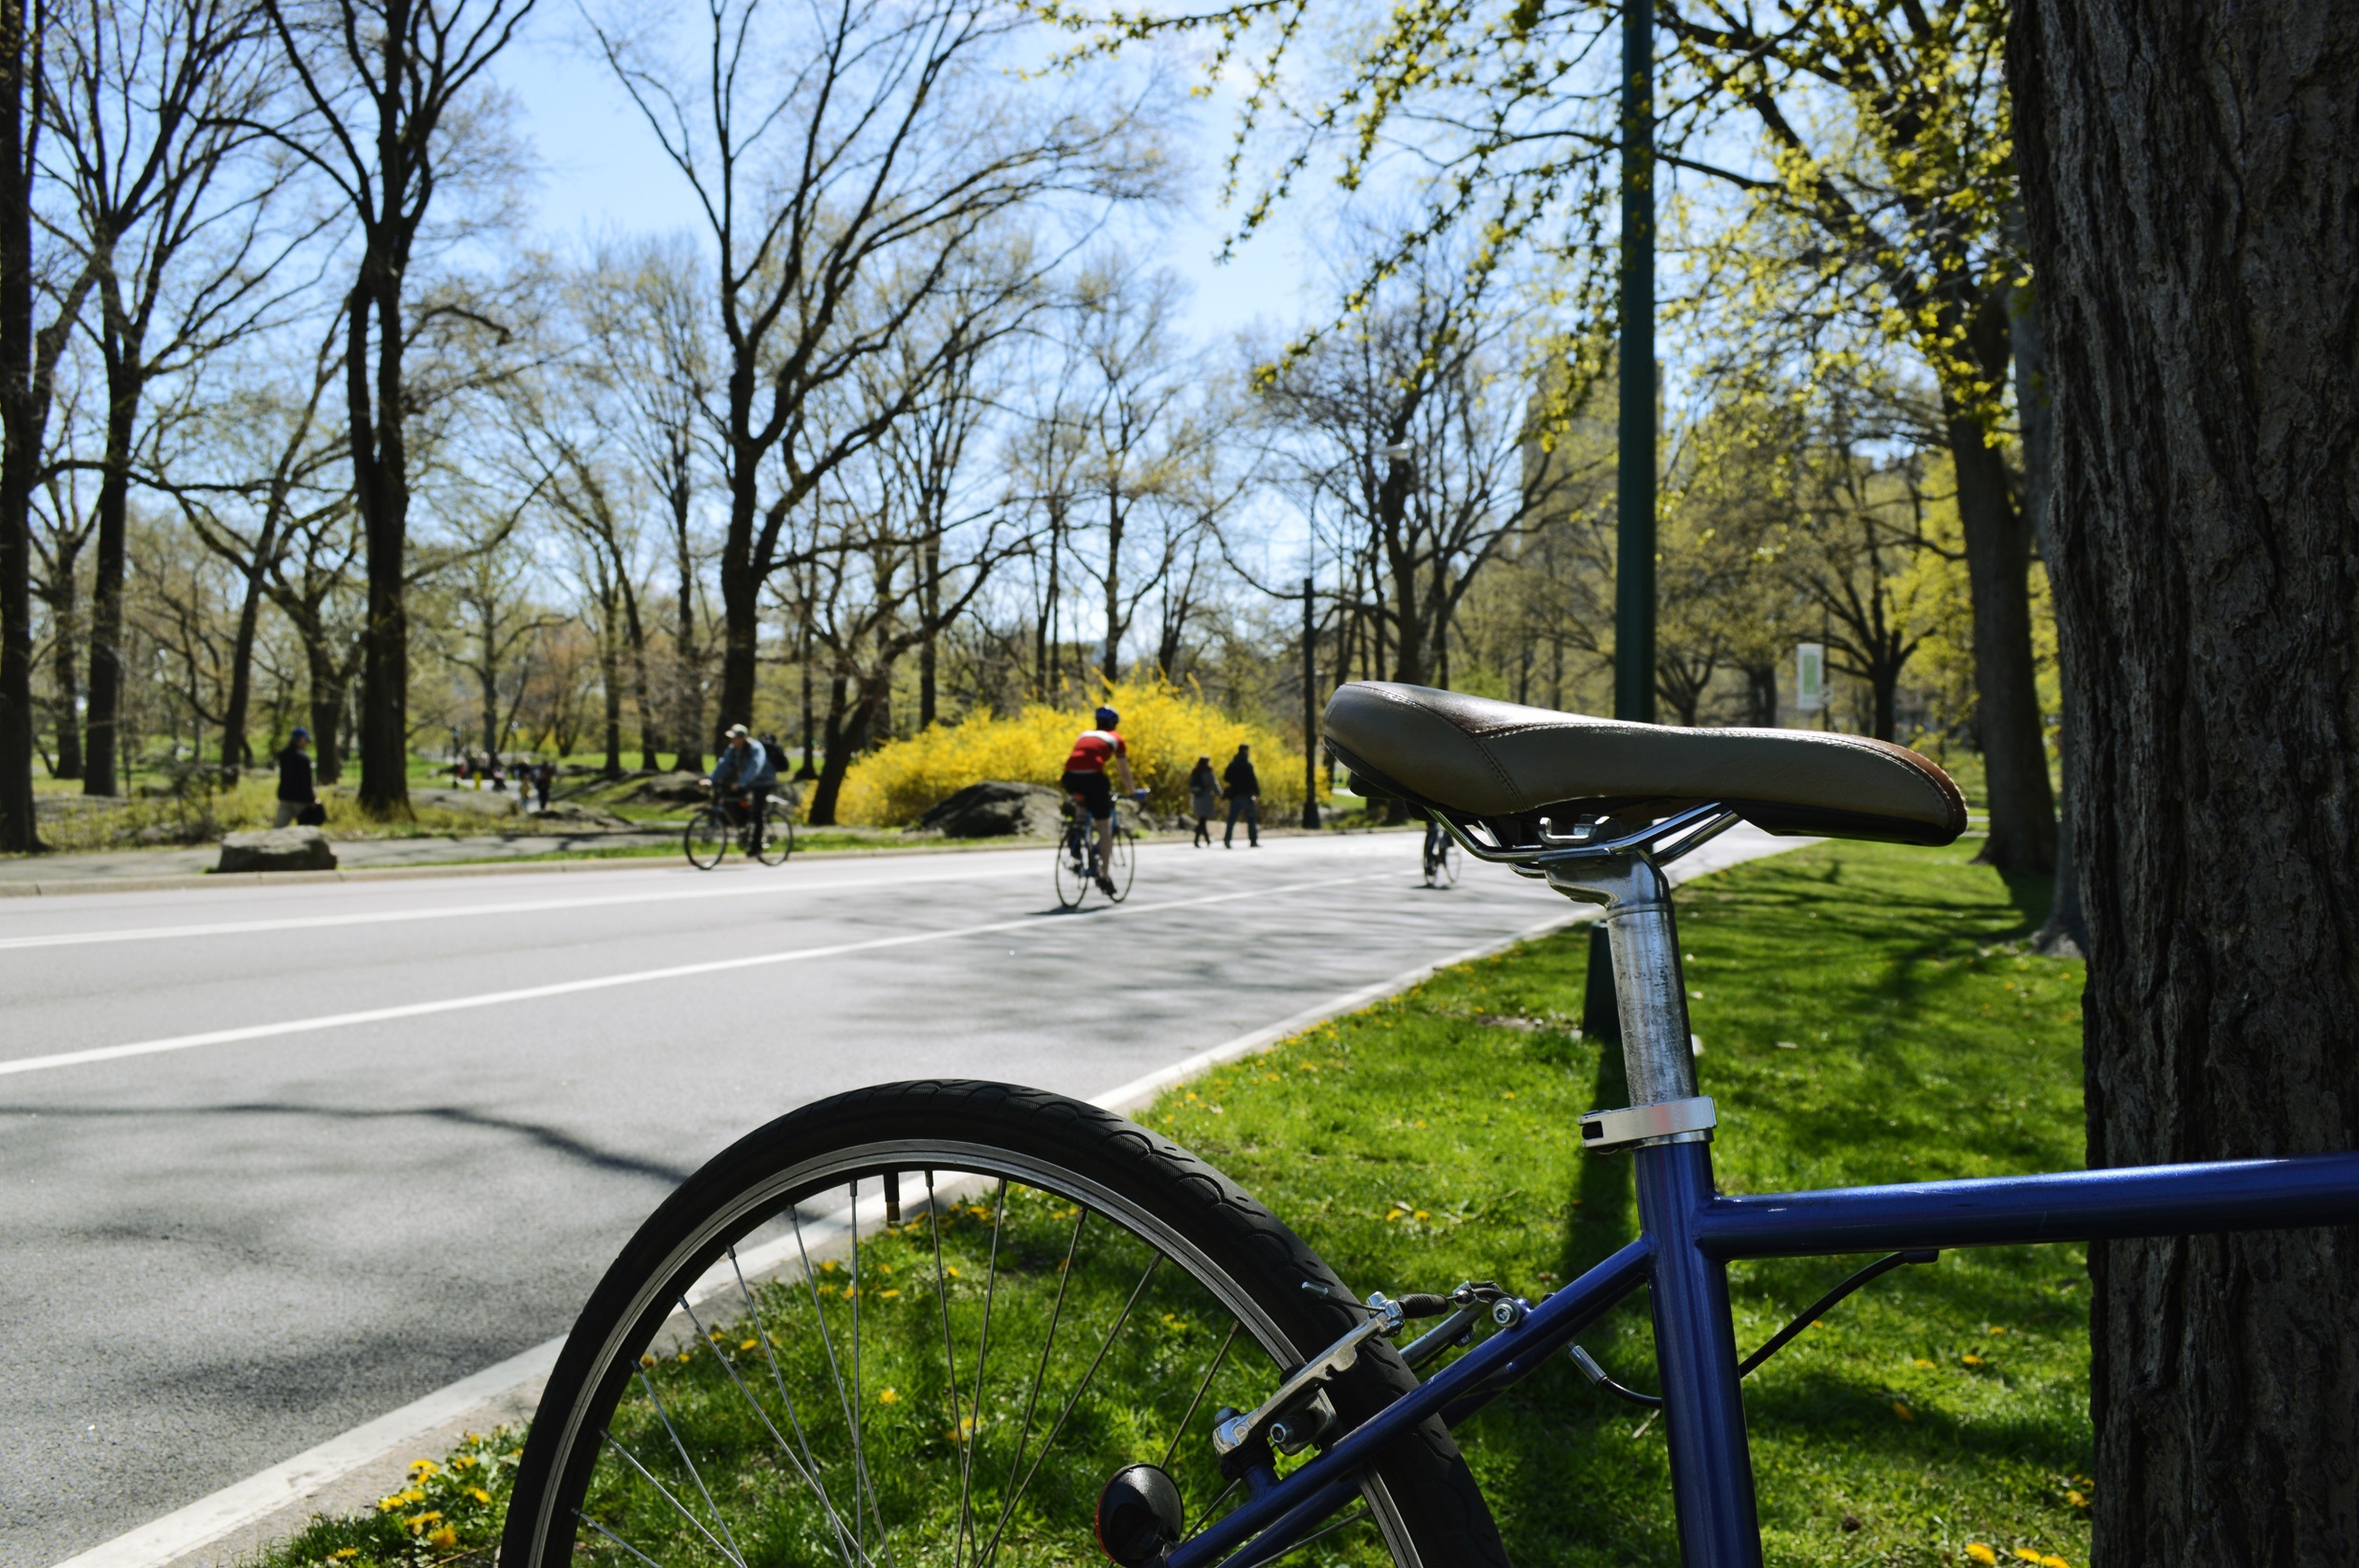
nature, bicycle, bike, green, vehicle, ride, central park, sports equipment, mountain bike, cycling, holidays, tourists, quiet, freeride, two wheels, cycle sport